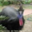
Label: bird